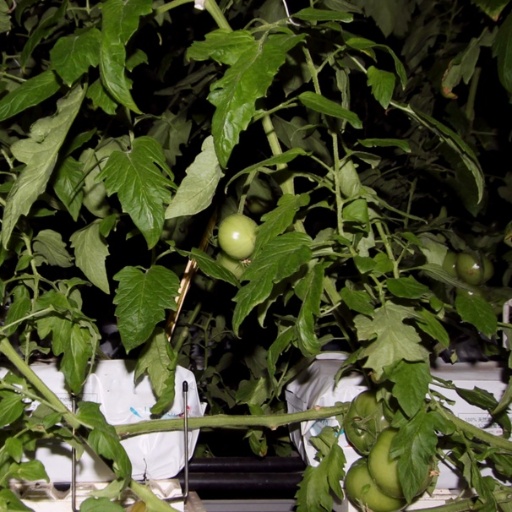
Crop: tomato